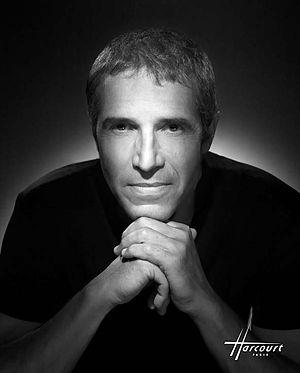
Julien Clerc photographié par Studio Harcourt Paris
Studio Harcourt Paris est un studio photographique fondé en 1934 à Paris par la photographe Germaine Hirschfeld, Robert Ricci et les frères Jacques et Jean Lacroix, particulièrement connu pour ses portraits en noir et blanc de vedettes de cinéma et de personnalités.
Julien Clerc est un chanteur français né le 4 octobre 1947 à Paris.